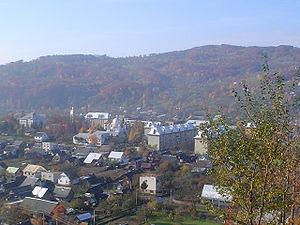
Doubove est une commune urbaine de l'oblast de Transcarpatie, en Ukraine. Sa population s'élevait à 9 902 habitants en 2016.